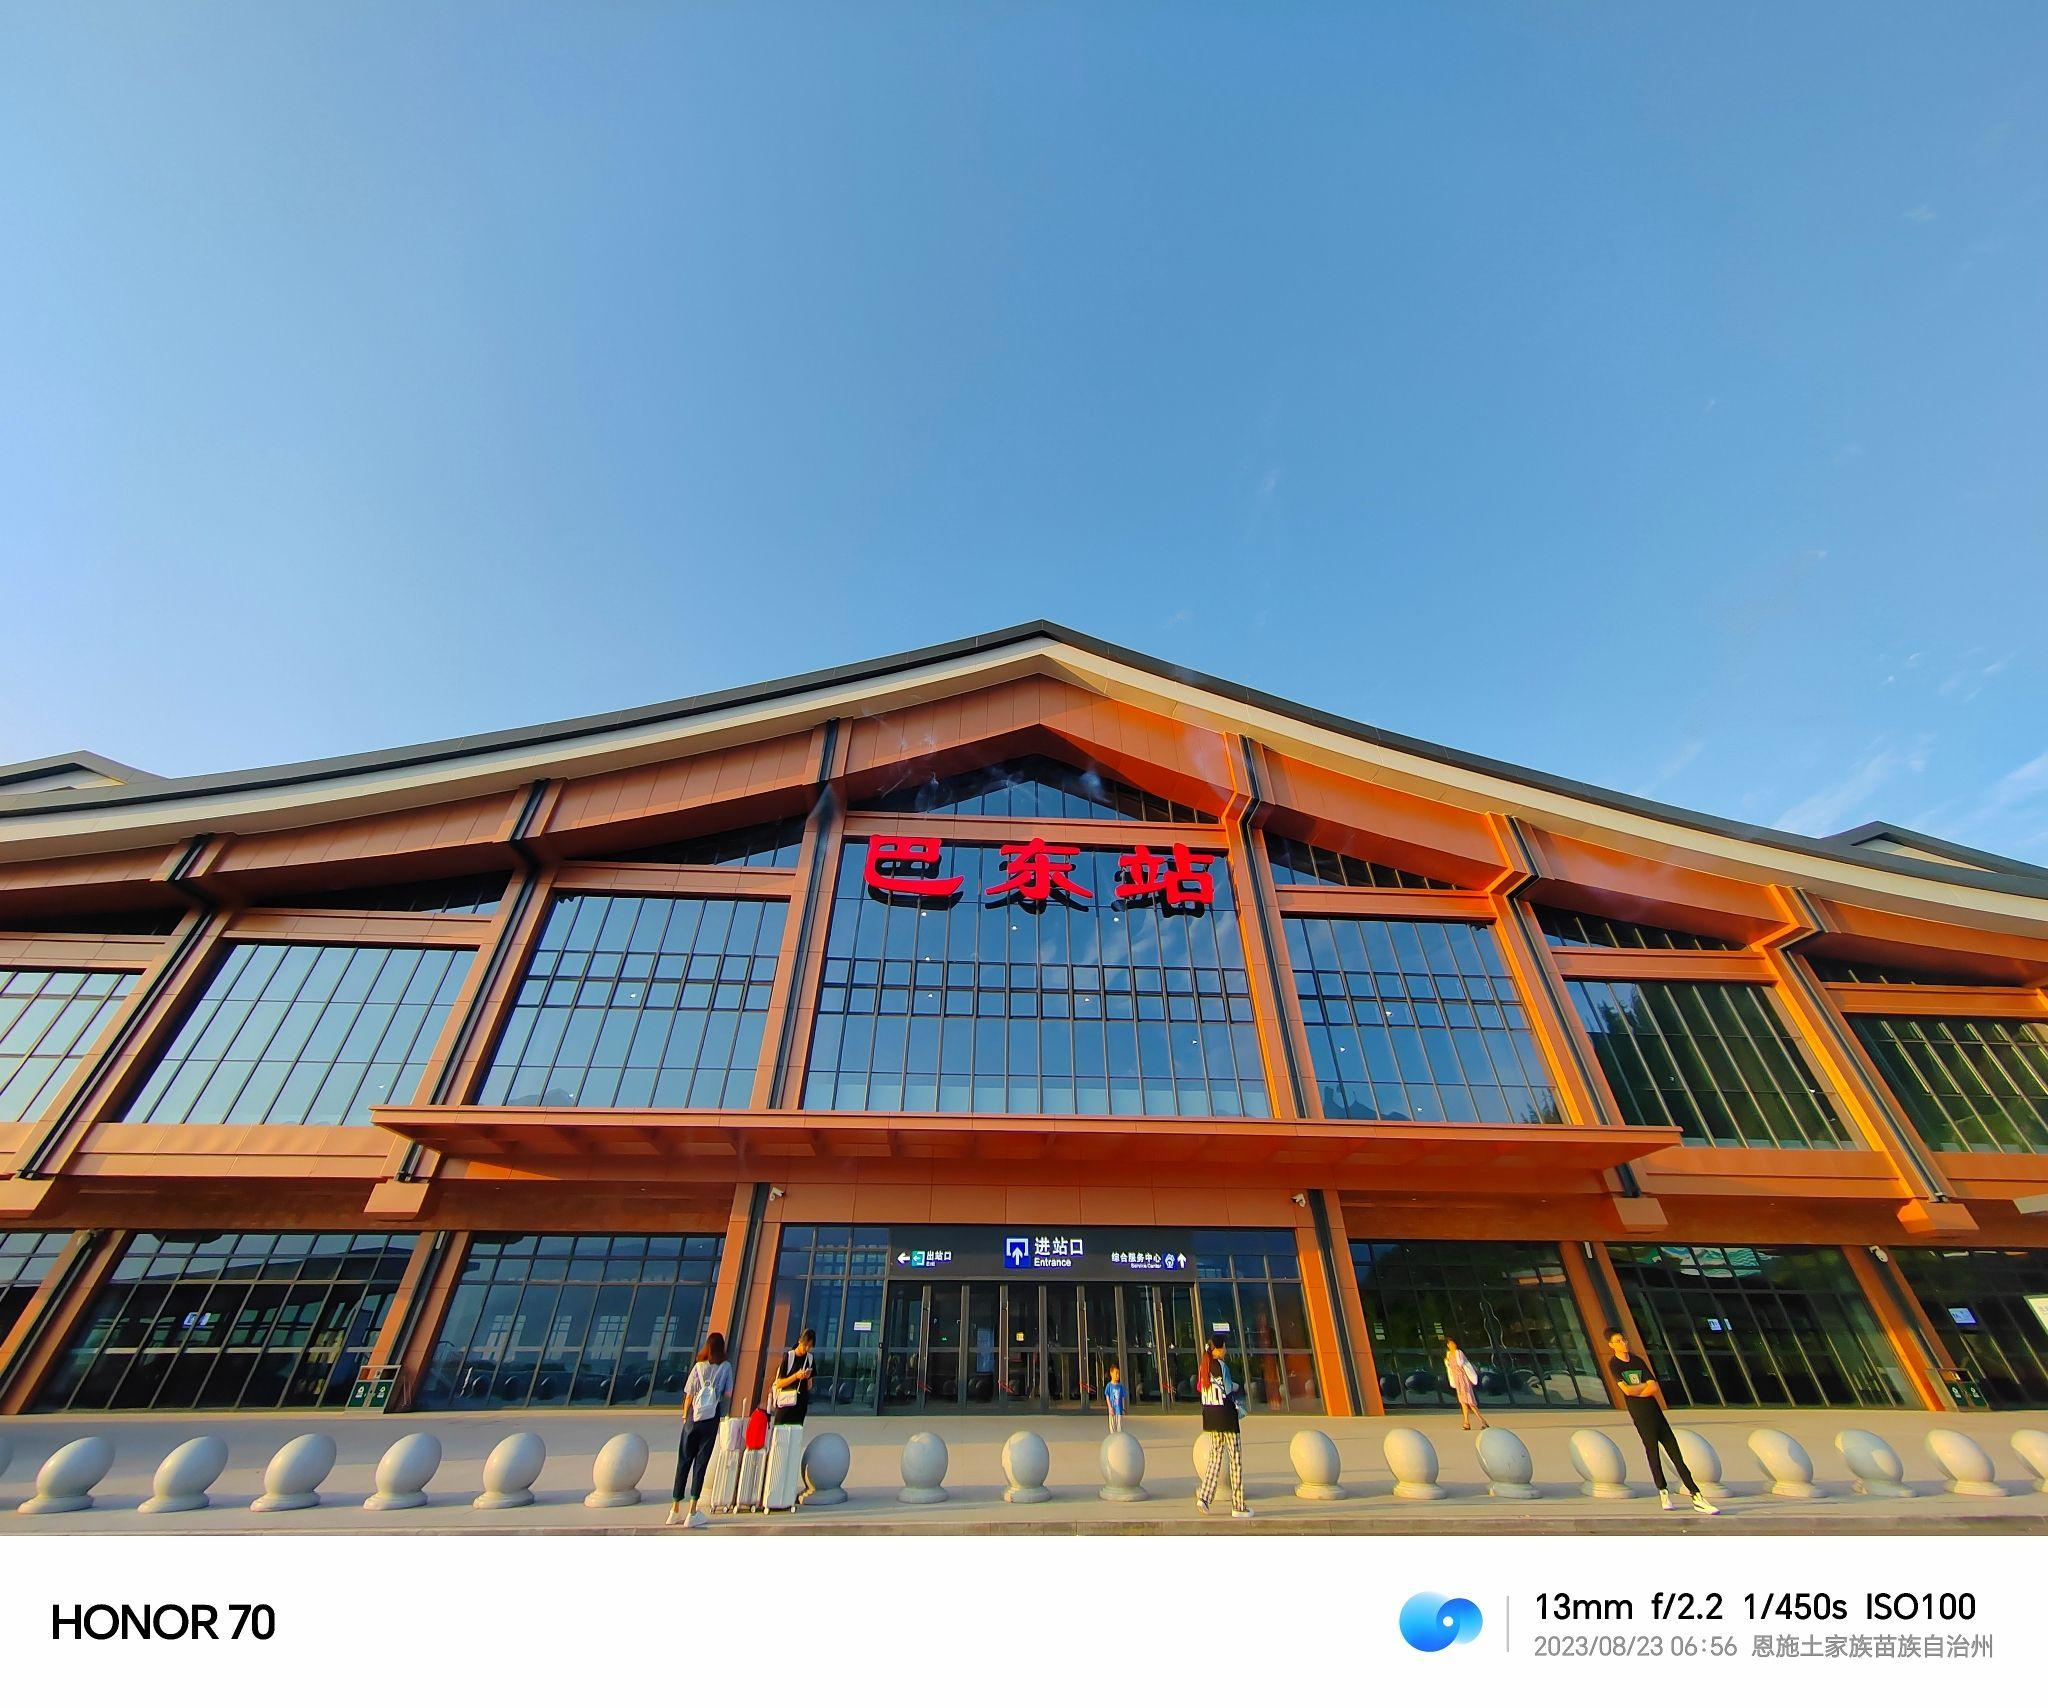
地标名称：巴东站
所在城市：恩施土家族苗族自治州·巴东县